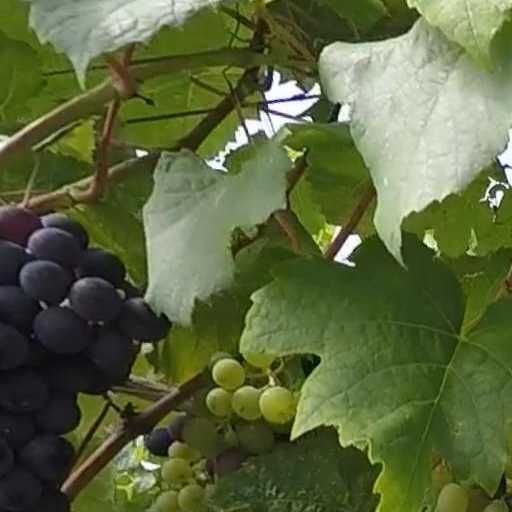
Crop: grape